2nd Kent Artillery Volunteers

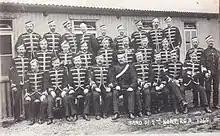
Band of the 2nd Kent RGA (volunteers), c1902

Officially raised as a sub-division within the 1st Administrative Brigade of Kent Artillery Volunteers on 13 February 1860, the date on which its first officers' commissions were issued, and was increased to battery strength on 15 August. The first commanding officer (CO) was William Tongue, who was replaced in 1865 by the local politician Edwin Hughes (later Sir Edwin Hughes), who became Captain-Commandant in 1868. The early equipment of the unit appears to have been two 32-pounder smoothbore muzzle-loading cannon, mounted in Hughes's garden; later these were converted into 64-pounder Rifled Muzzle-Loading (RML) cannon. In 1870 the 9th Kent AVC was separated from the 1st Admin Brigade and attached to the 10th (Royal Arsenal) KAVC based at Woolwich. The 9th KAVC reached a strength of 480 men organised in six batteries in 1877, when Hughes was promoted to lieutenant-colonel. He retired in 1888 (when he was succeeded in command by his son Edwin Talfourd Hughes) and was immediately appointed Honorary Colonel of the unit.